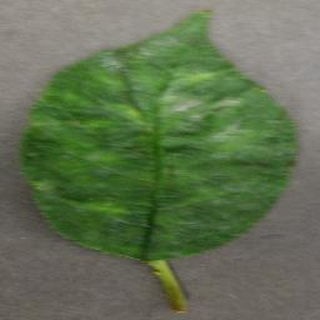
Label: cherry_powdery_mildew